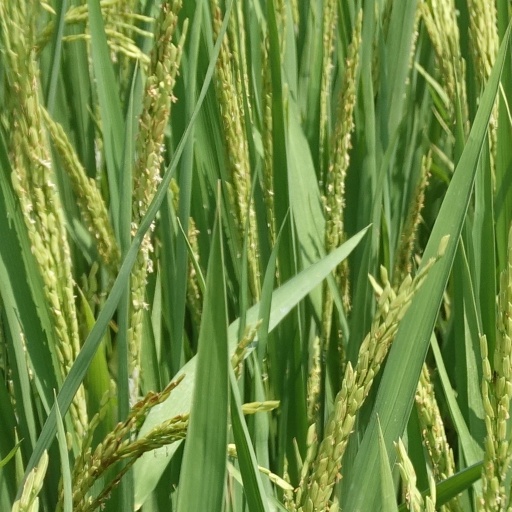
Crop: rice